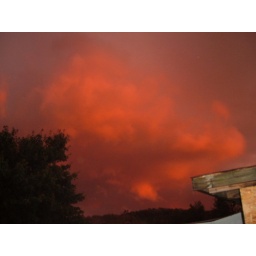
Red sky night around my house on June 10 2008